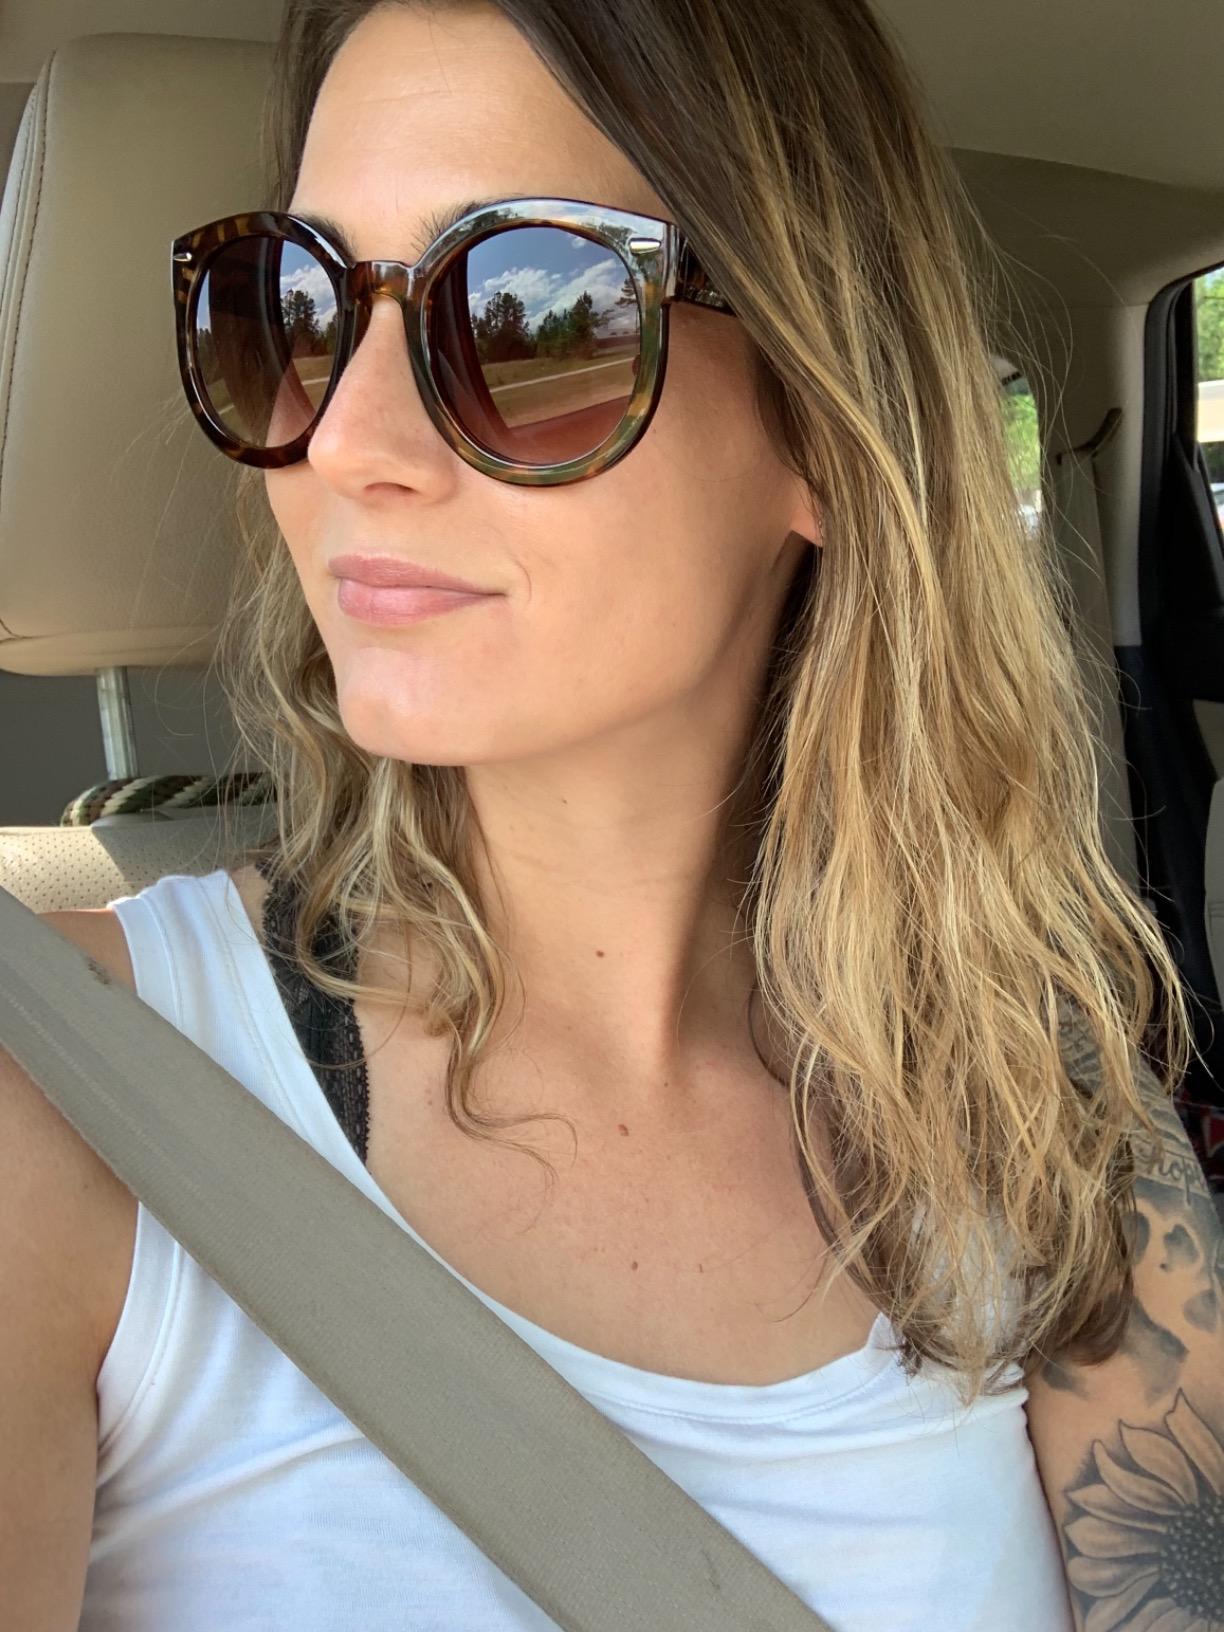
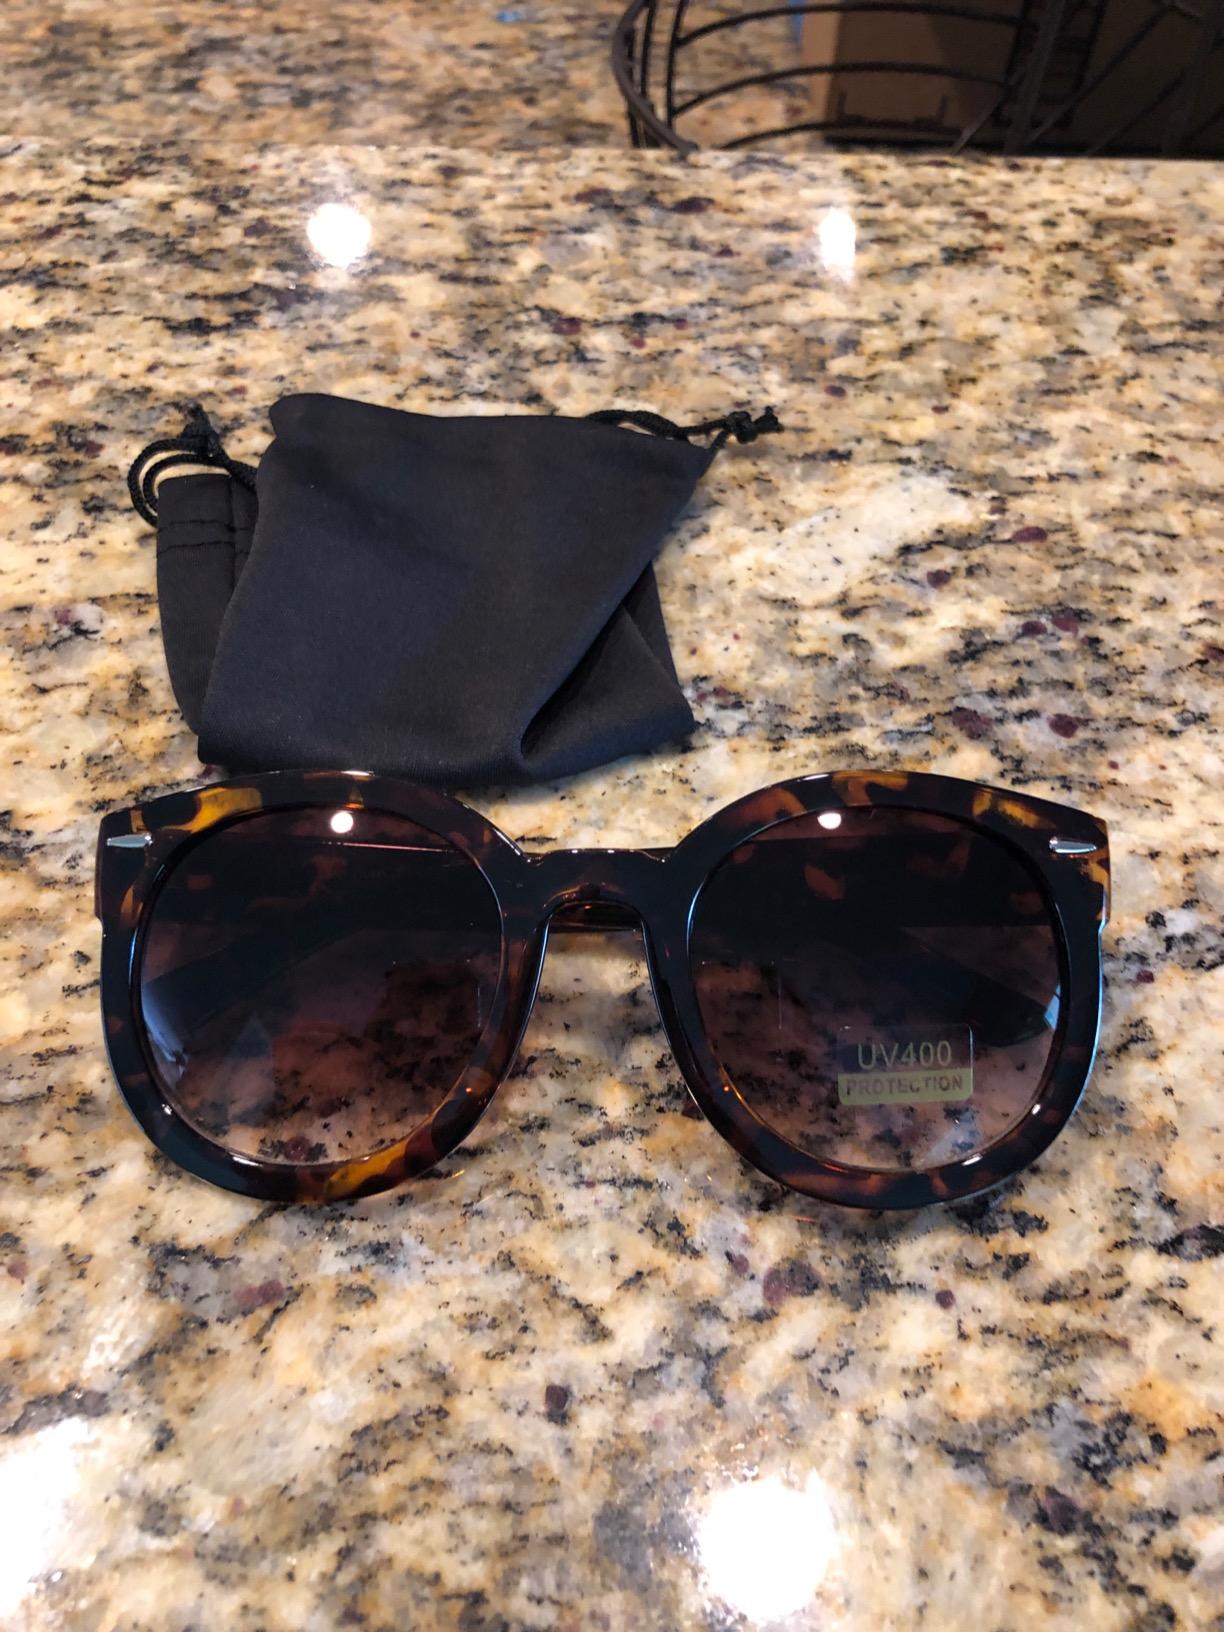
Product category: accessories_sunglasses
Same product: yes